Mississippi Delta

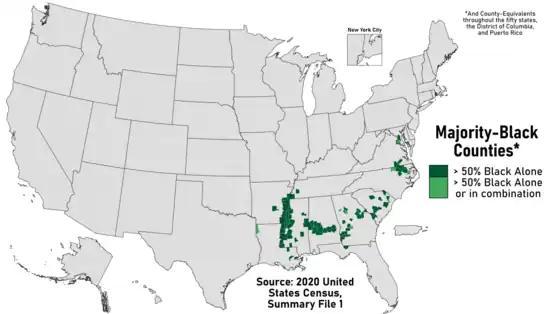

In the 21st century, about one-third of Mississippi's African American population resides in the Delta, which has many black-majority state legislative districts. Much of the Delta is included in Mississippi's 2nd congressional district, represented by Democrat Bennie Thompson.